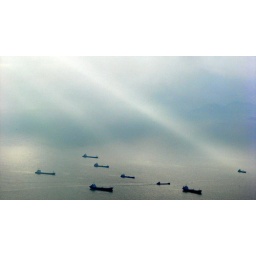
Cargo ships anchored off Lamma Island, Hong Kong in the early evening sky